Answer in natural language. Considering the relative positions, is wooden stool (highlighted by a green box) above or below Window (highlighted by a red box)? Choose between the following options: above or below
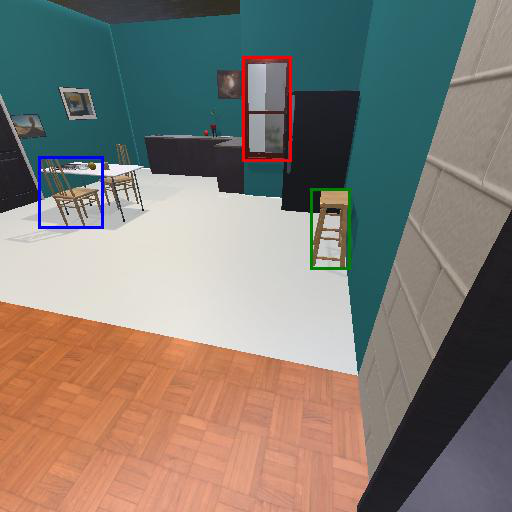
<answer>below</answer>